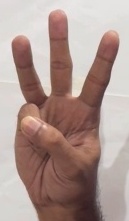
ASL sign: 6